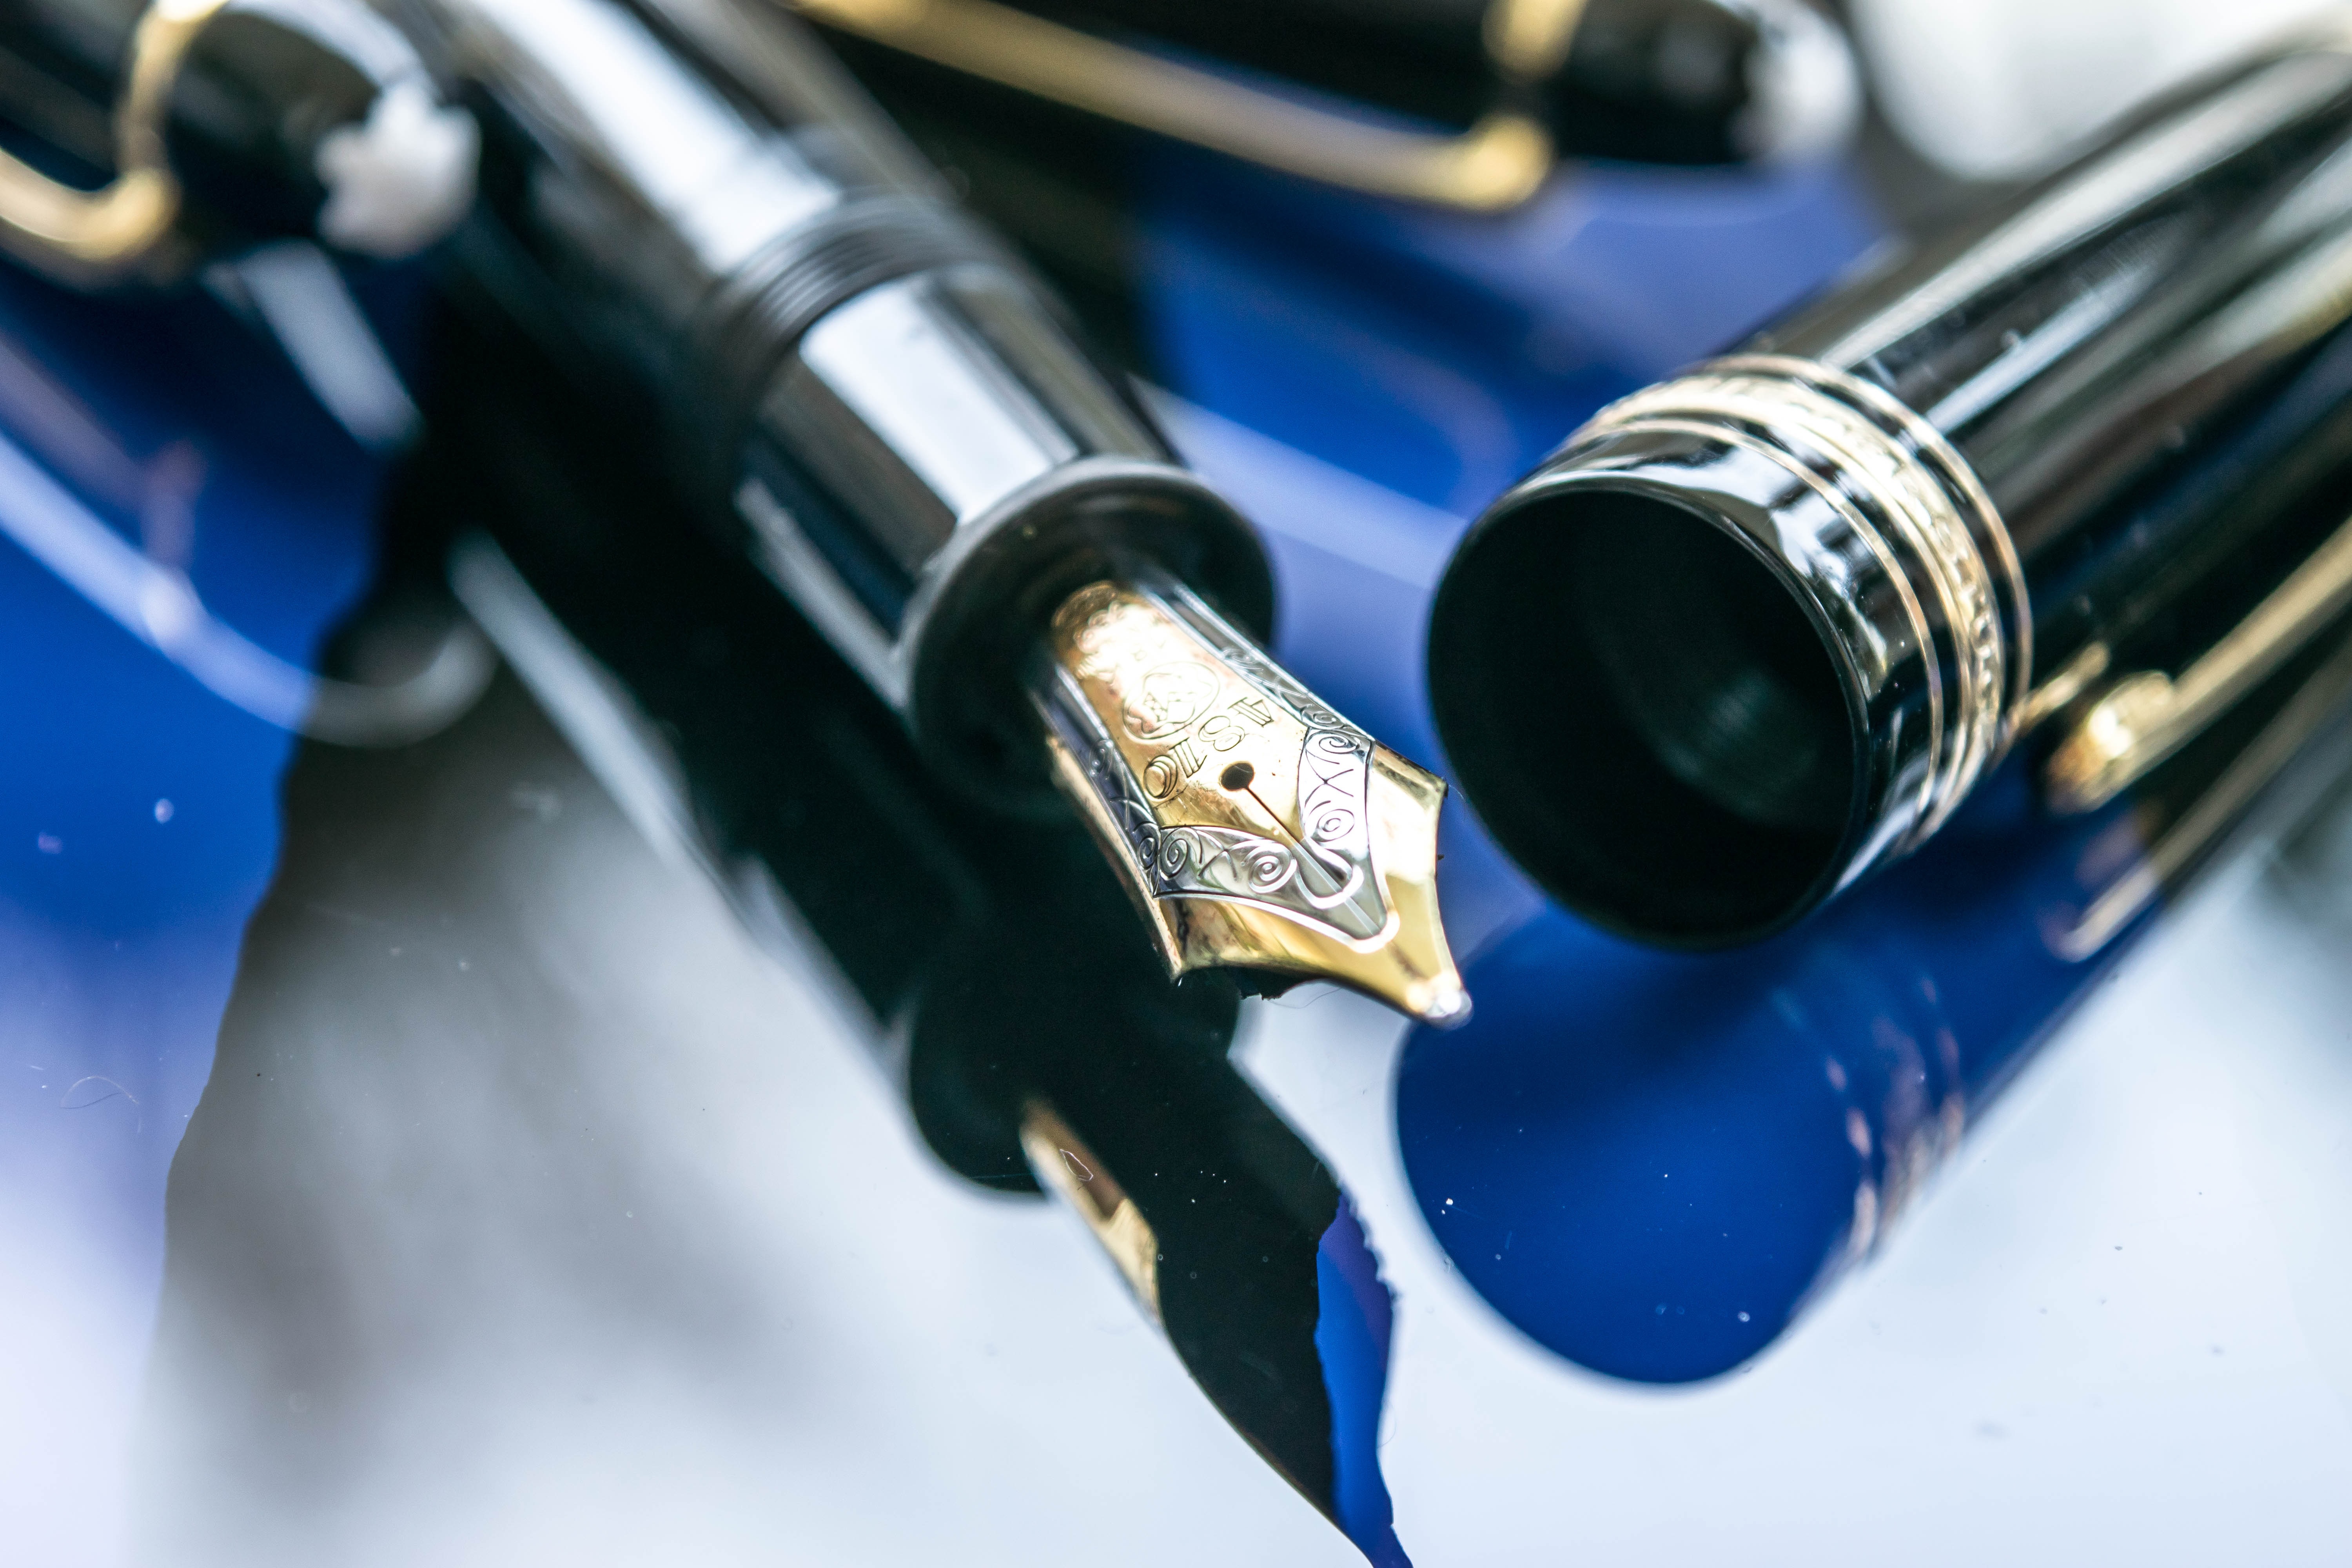
pen, vehicle, blue, ink, fountain pen, luxury, gold, montblanc, leave, noble, filler, valuable